Tsuitate no Danjo

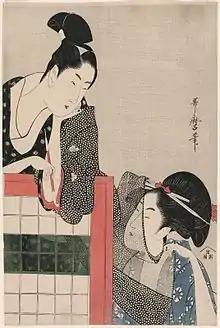
"Tsuitate no Danjo"

Tsuitate no Danjo ("Man and Woman by a Partitioning Screen") is a title given to a multicolour print by the Japanese ukiyo-e artist Kitagawa Utamaro. It depicts a young man and woman by a "tsuitate" partitioning screen. The print delivers the feeling of several layers of translucency as the woman peers through the folded cloth of the man's "haori" and the man is seen through a silk gauze–covered portion of the "tsuitate".